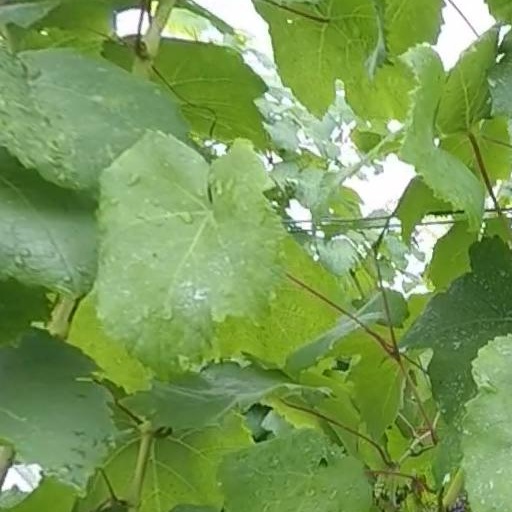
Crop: grape